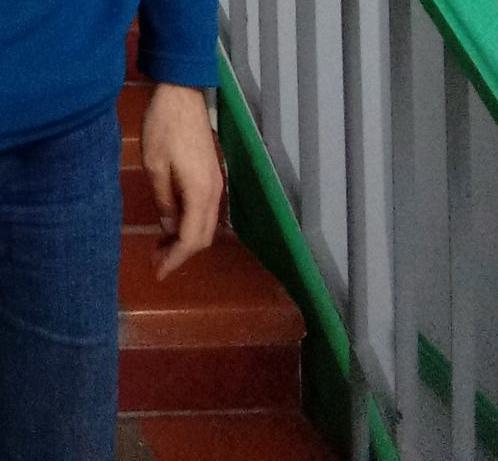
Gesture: no_gesture